Wilkie D. Ferguson

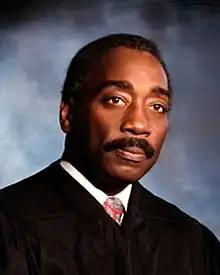

Wilkie Demeritte Ferguson Jr. (May 11, 1938 – June 9, 2003) was an American lawyer and judge. He served as a United States district judge of the United States District Court for the Southern District of Florida, as well as serving on the Florida Third District Court of Appeal and the 11th Judicial Circuit Court of Florida.